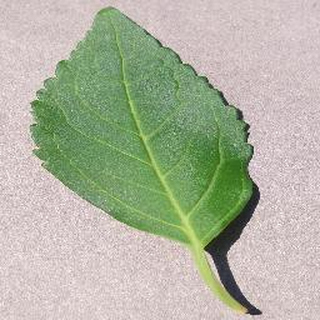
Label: healthy_cherry